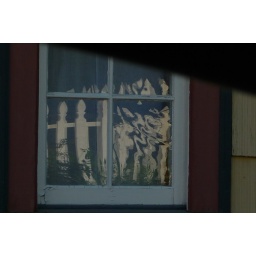
Reflection of the church fence in a neighboring window